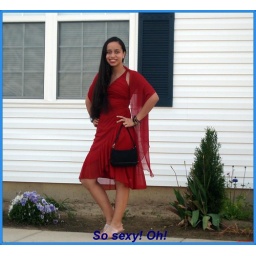
Dis is a pic. of me in my red dress at my house b-4 going 2 formal